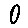
Label: 0